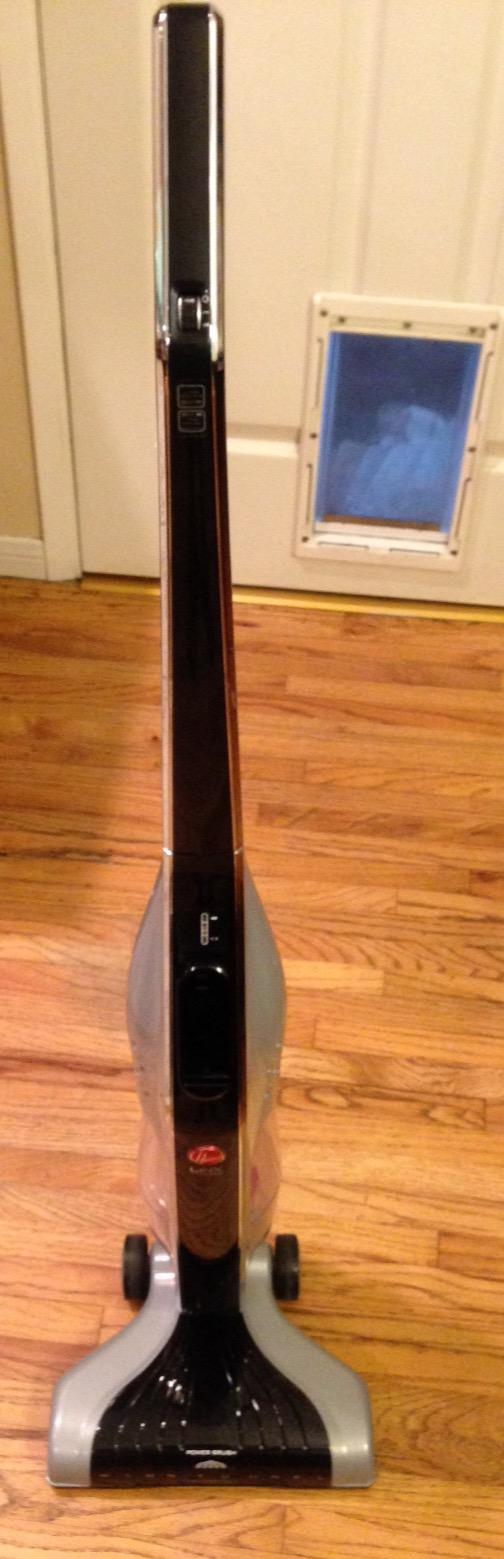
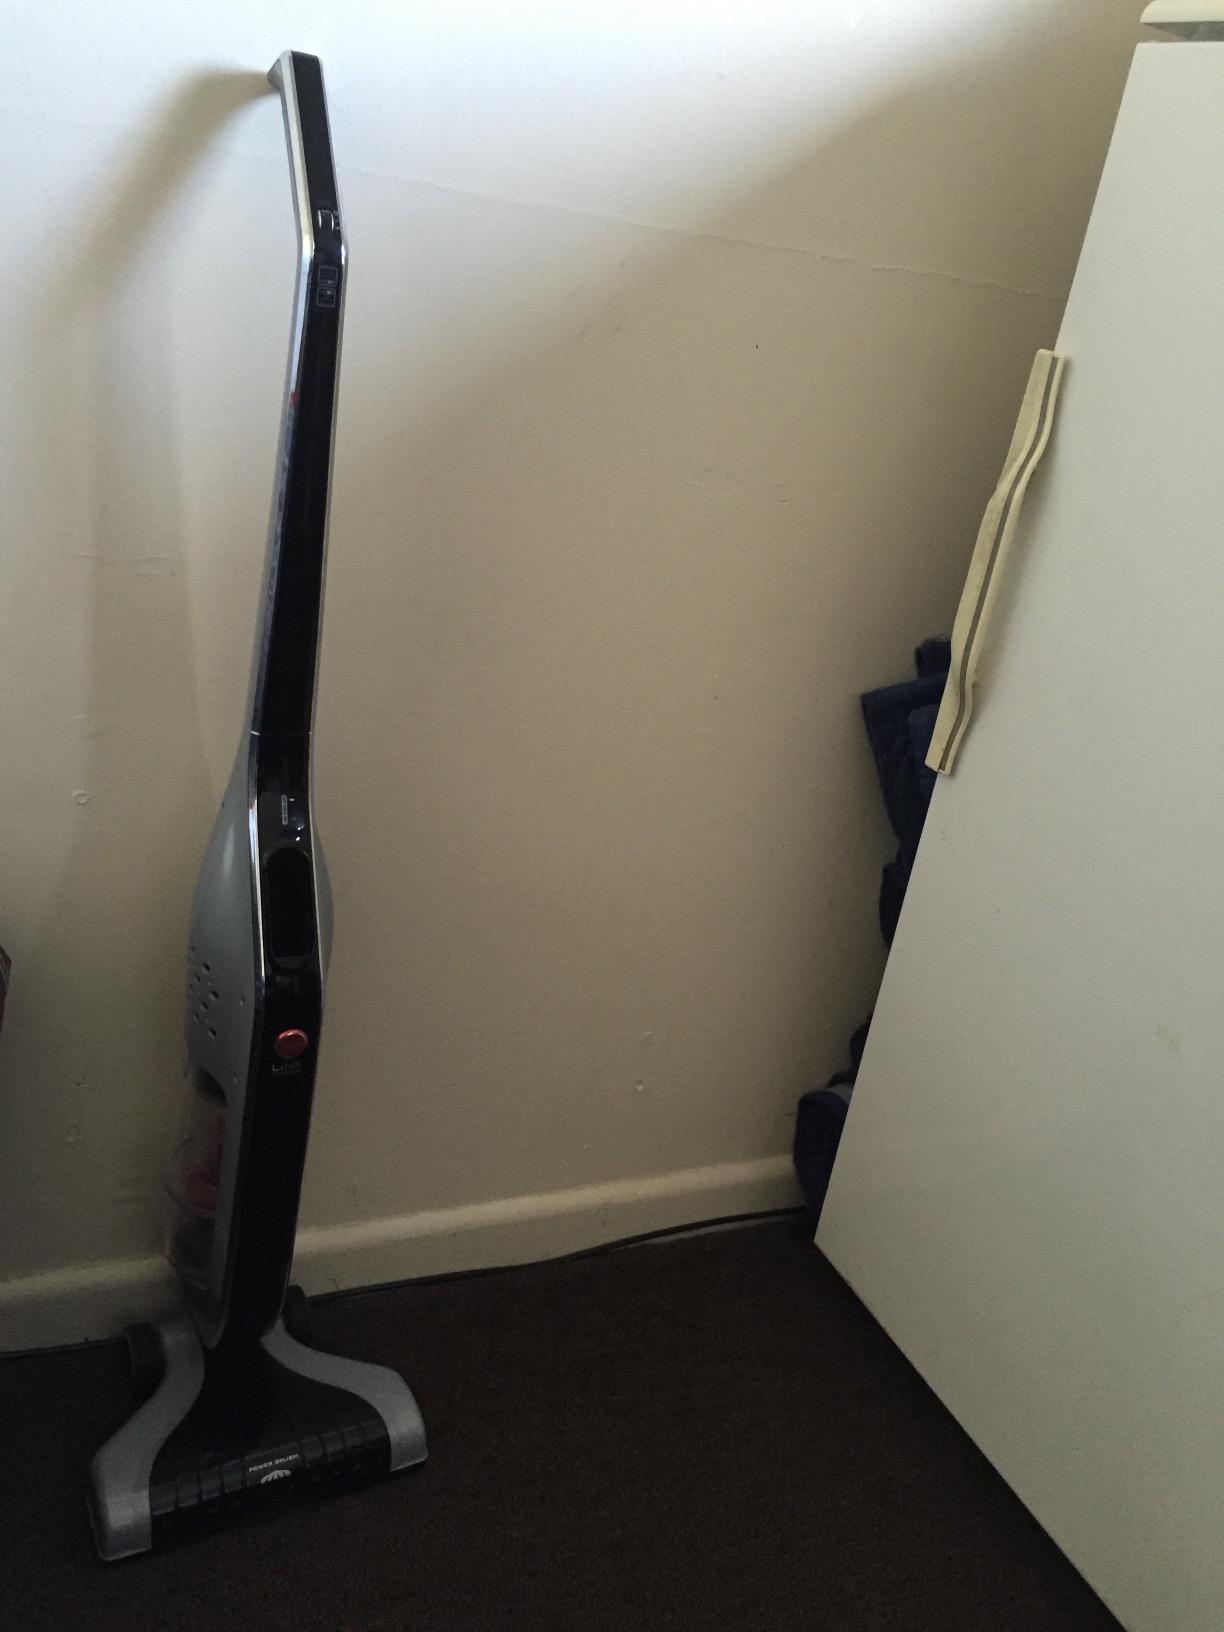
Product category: items_vacuum
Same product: yes